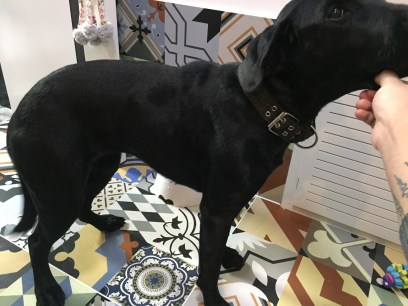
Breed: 3580-n000122-Labrador_retriever